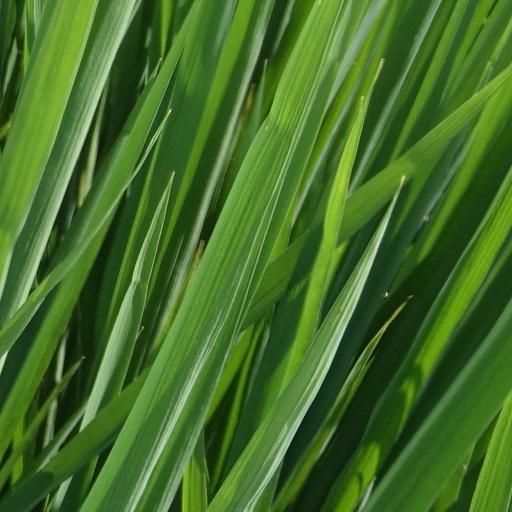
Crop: rice